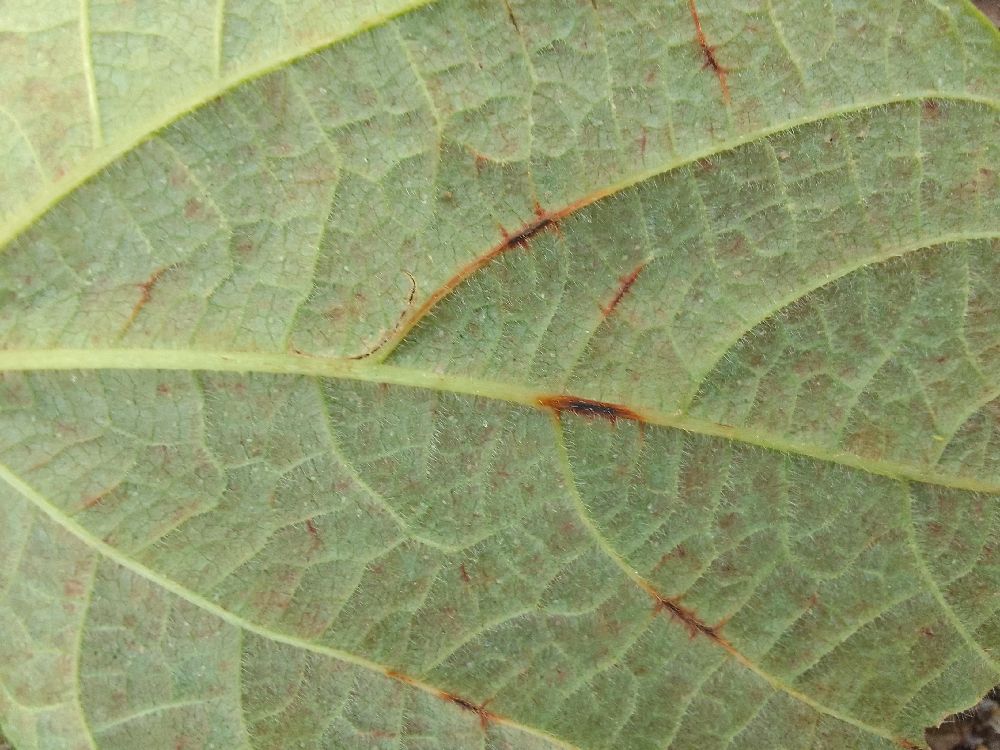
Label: anthracnose